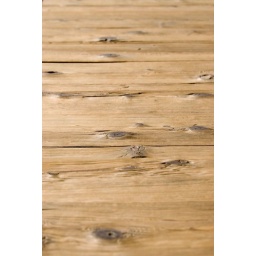
These wooden floors surrounding the Yasaka Shinto Shrine were worn down by thousands of stocking feet walking over them.